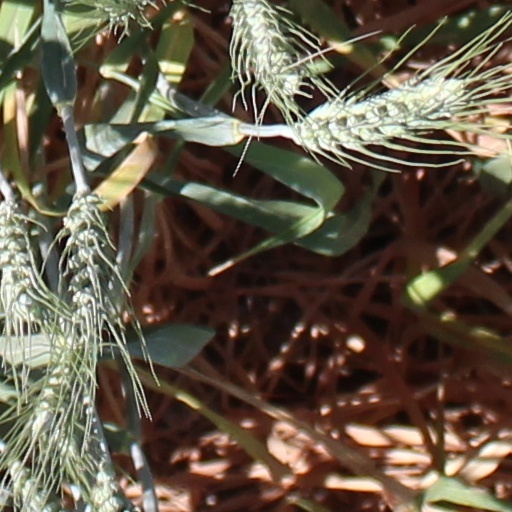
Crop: wheat